Skilled worker

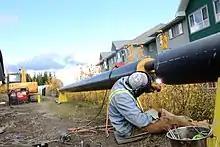
A skilled worker welding a pipe in British Columbia, Canada, 2014

In addition to the general use of the term, various agencies or governments, both federal and local, may require skilled workers to meet additional specifications. Such definitions can affect matters such as immigration, licensure and eligibility for travel or residency. For example, according to US Citizenship and Immigration Services, skilled worker positions are not seasonal or temporary and require at least two years of experience or training.